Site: brandenburg
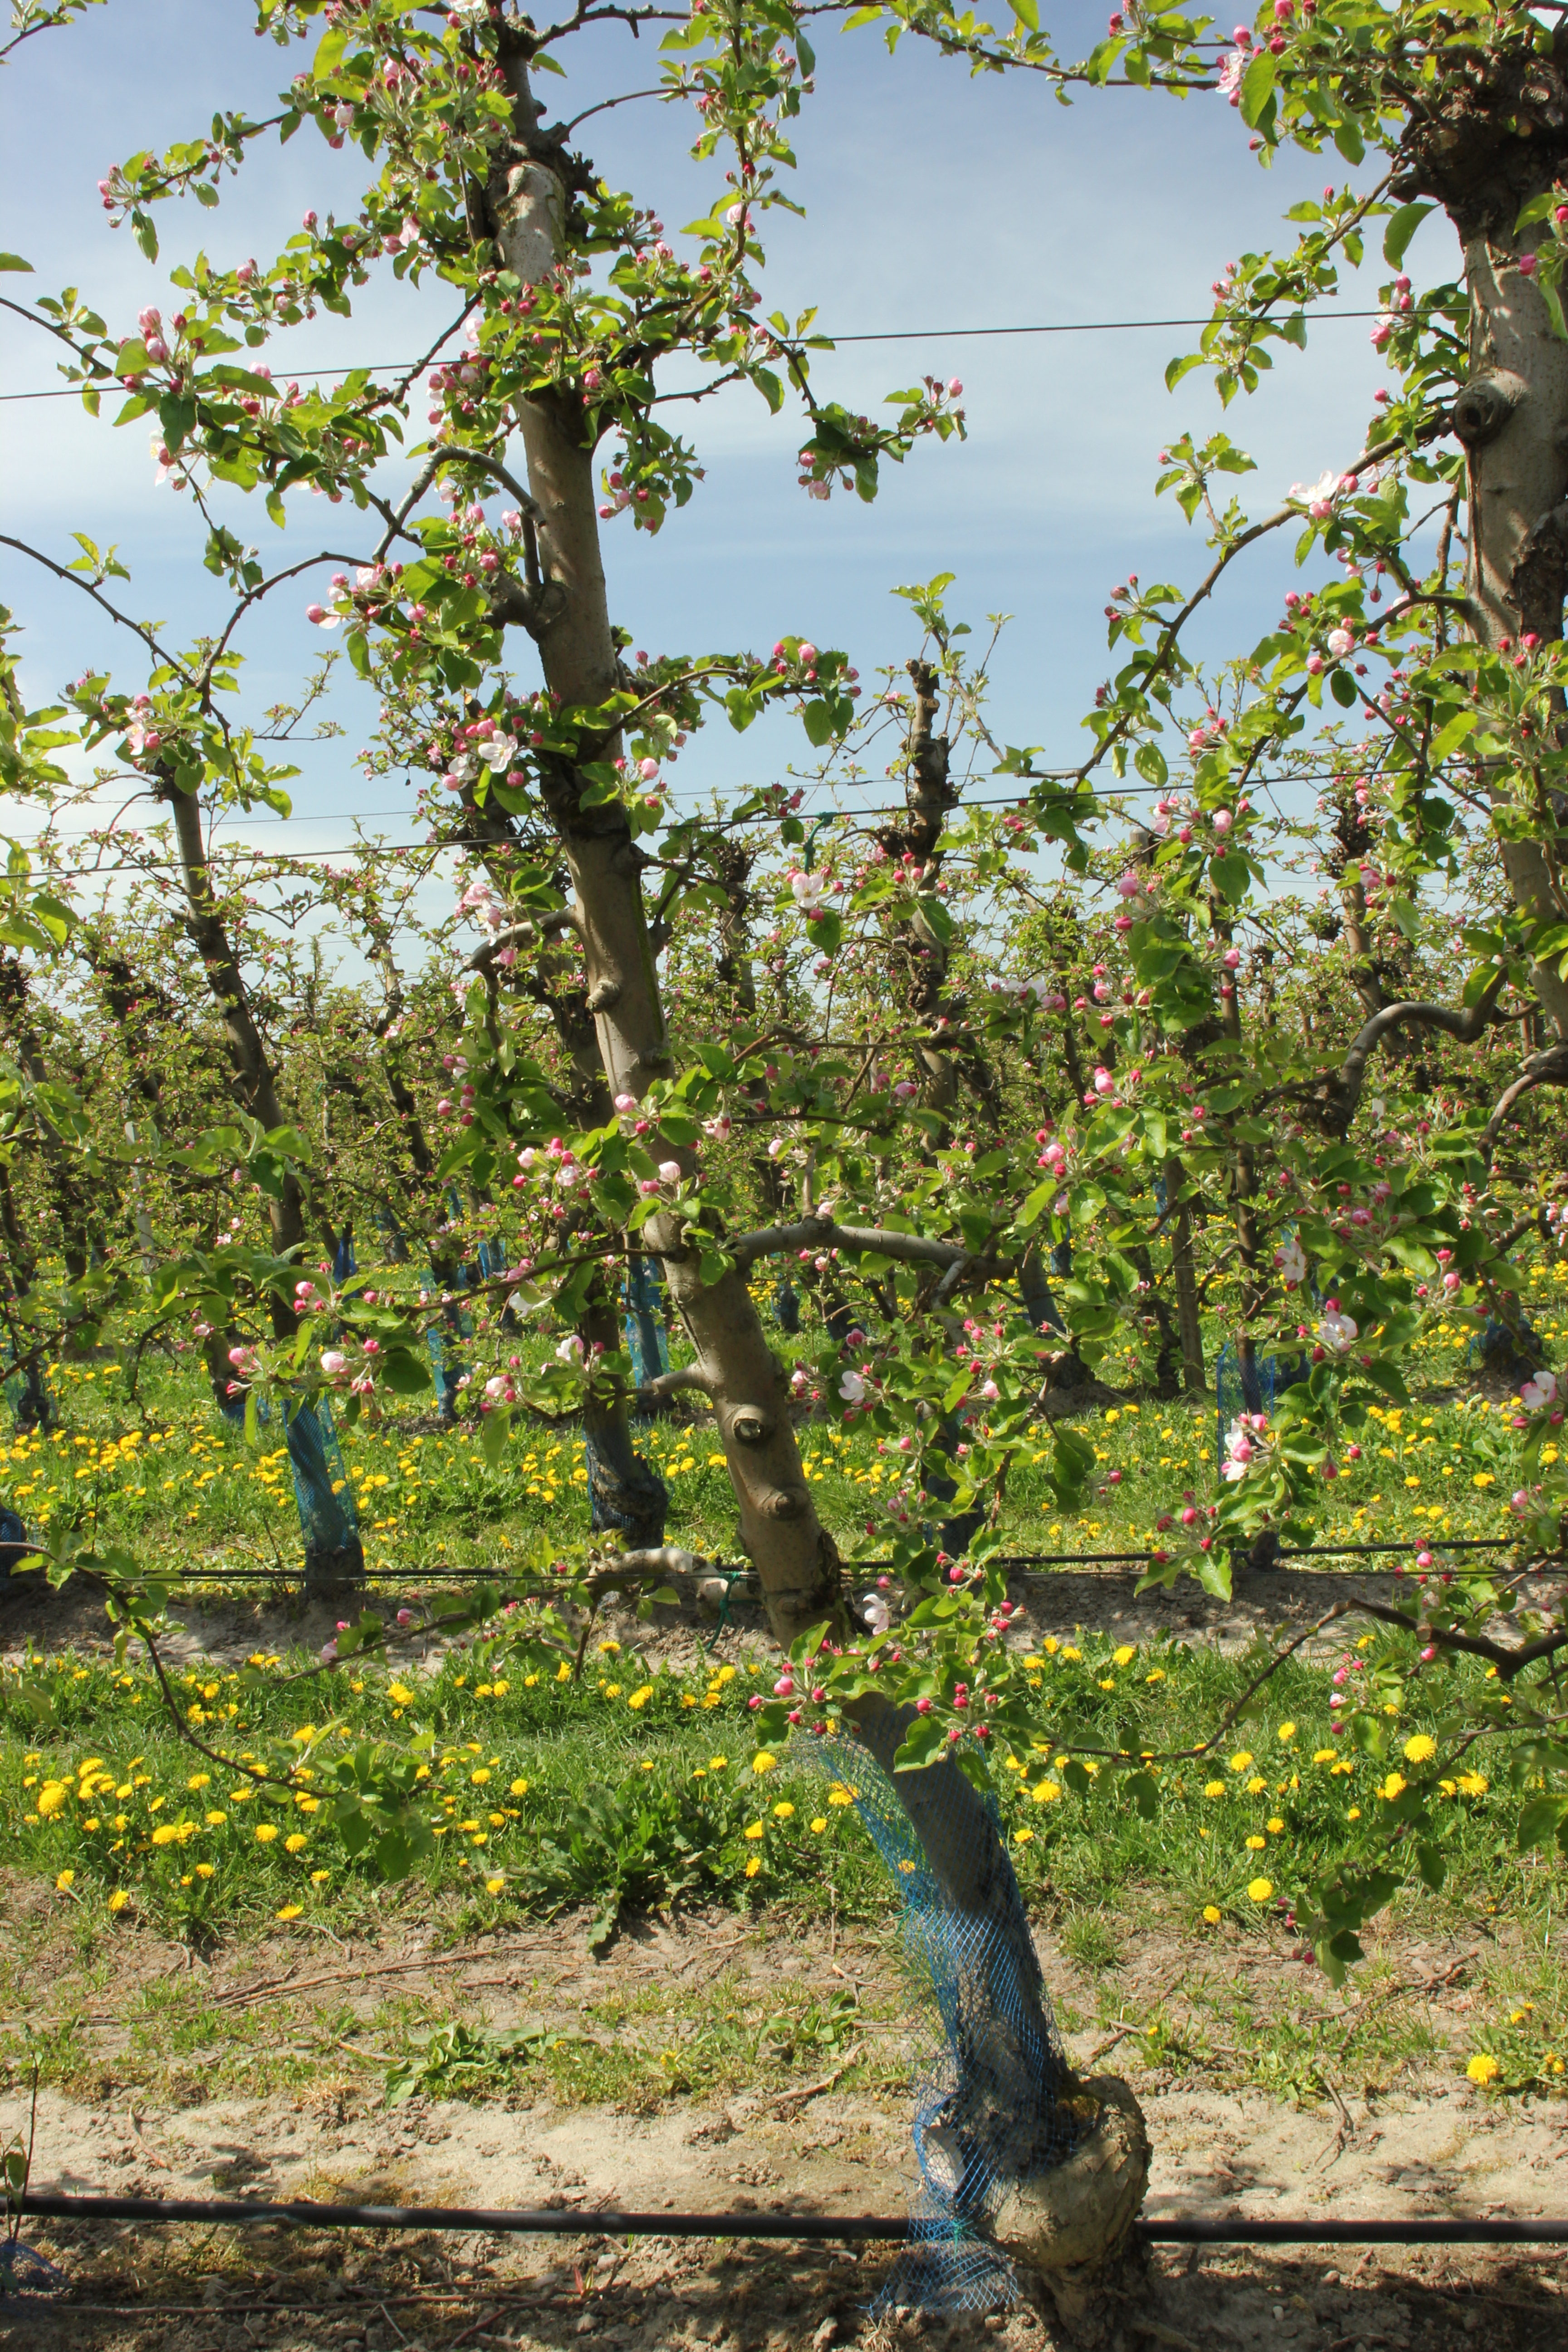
Growth stage (BBCH 57): Inflorescence emergence